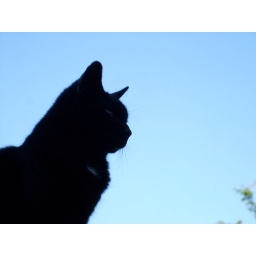
black cat against a blue sky